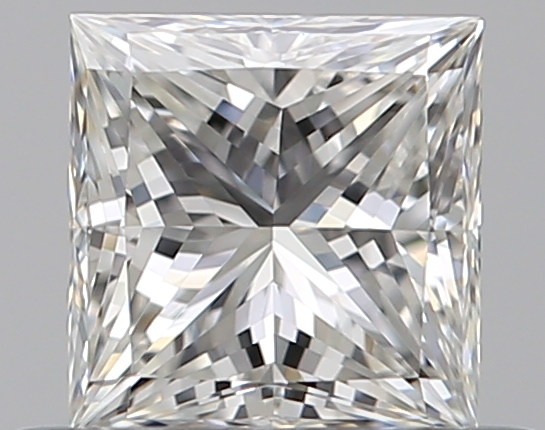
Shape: princess
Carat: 0.51
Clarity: VVS1
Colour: G
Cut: EX
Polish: EX
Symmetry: VG
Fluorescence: N
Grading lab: GIA
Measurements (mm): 4.43 x 4.32 x 3.16